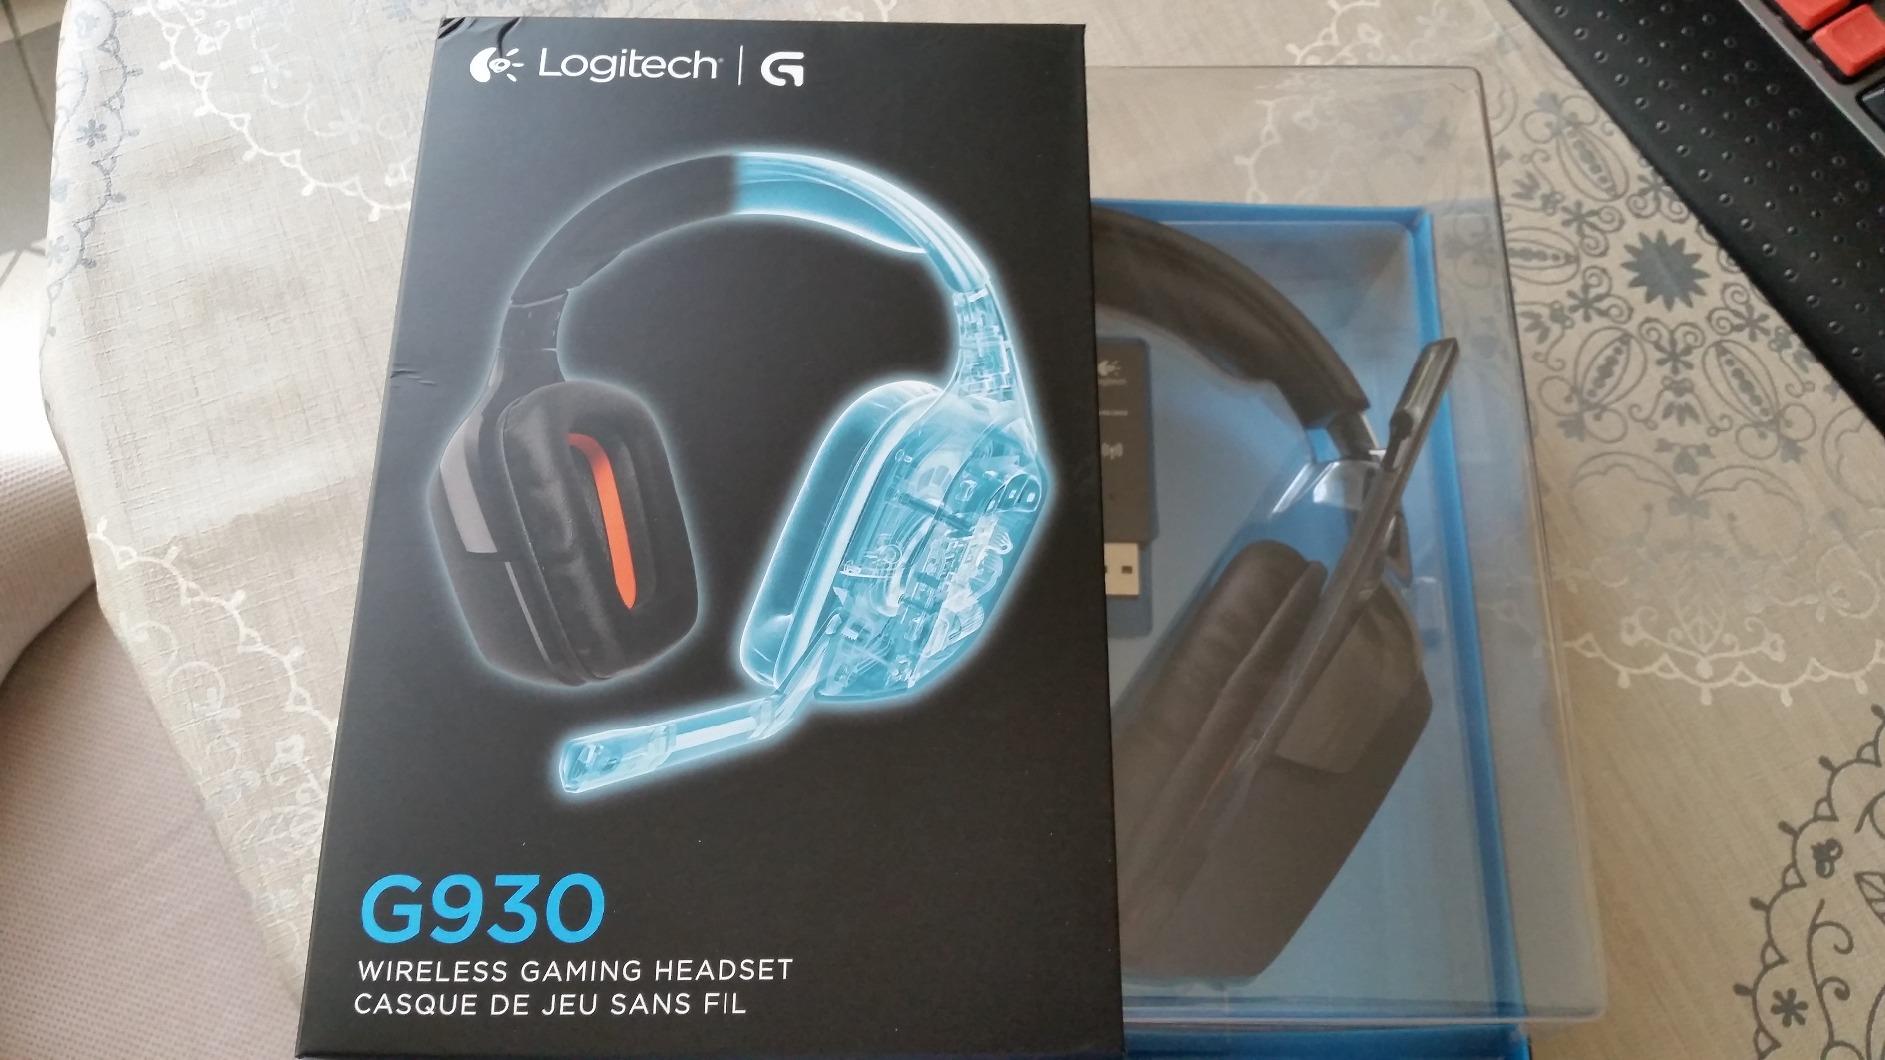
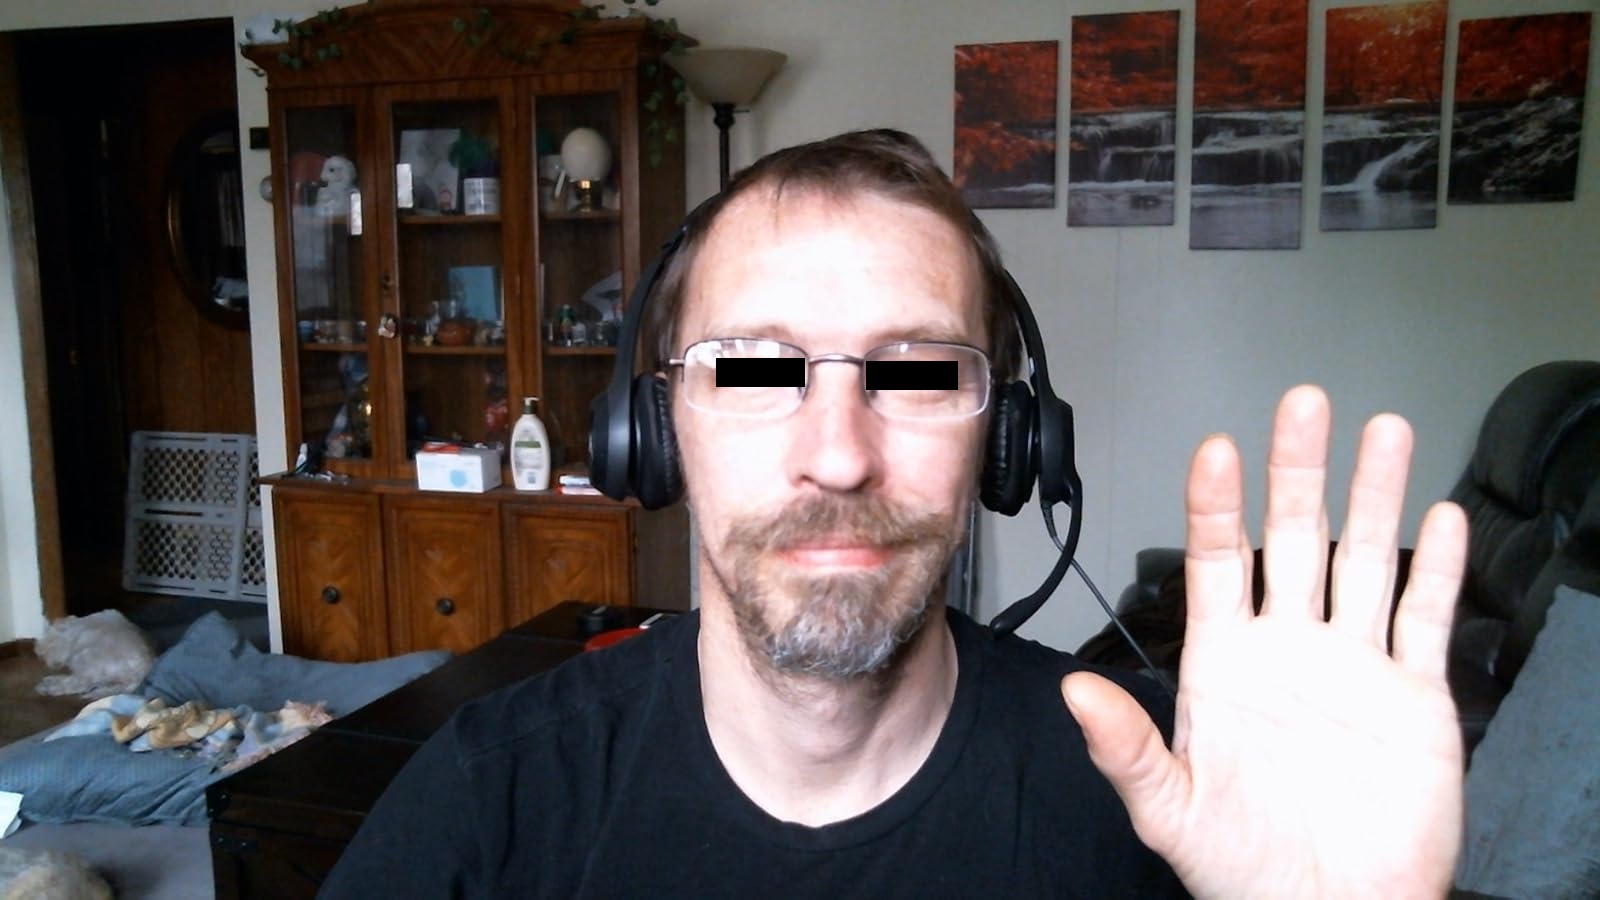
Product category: headphones
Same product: no